Porsgrunn

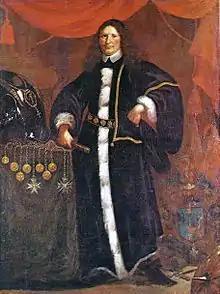
Cort Adeler

Porsgrunn Municipality borders the municipalities of Skien and Siljan to the north, Bamble in the west, and Larvik in the east. It is part of a cluster of municipalities in southern Telemark that constitute the Grenland area of Norway. The Frierfjorden, Gunnekleivfjorden, and the mouth of the river "Telemarksvassdraget" or Porsgrunn River ("Porsgrunnselva") are located in the western part of the municipality. The peninsula of Herøya, southeast of the main city centre, was originally an industrial park and has grown into a suburb of Porsgrunn. The Eidangerfjorden runs through the central part of the municipality.